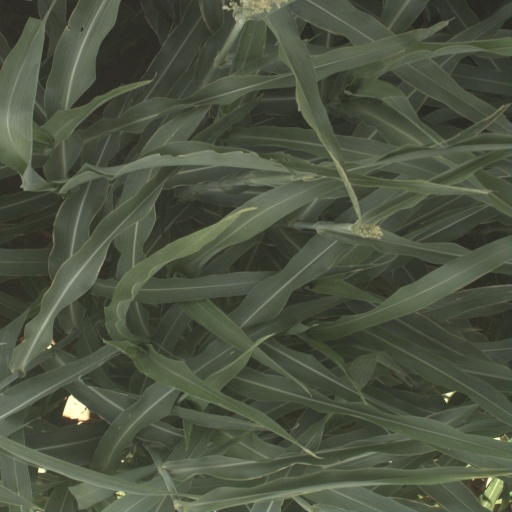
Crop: sorghum